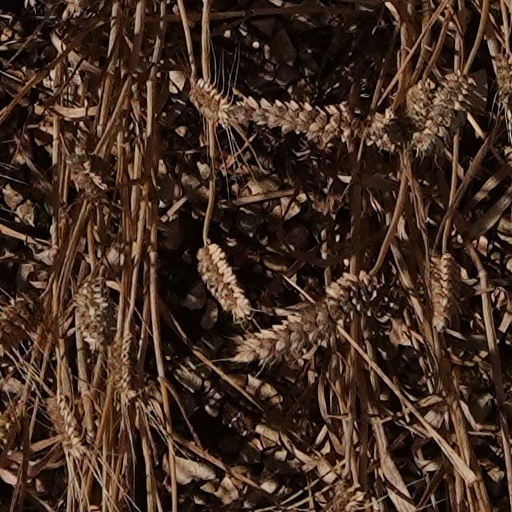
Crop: wheat